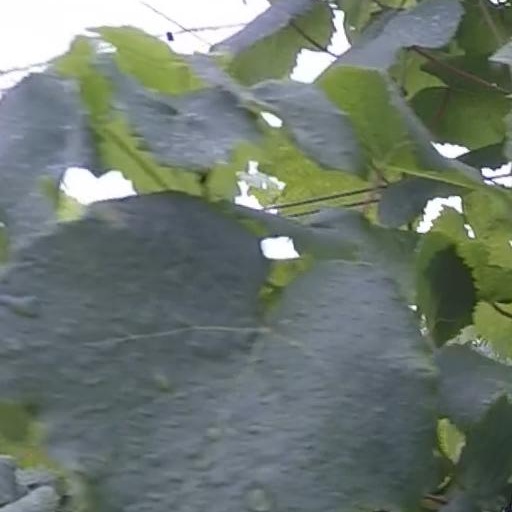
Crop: grape